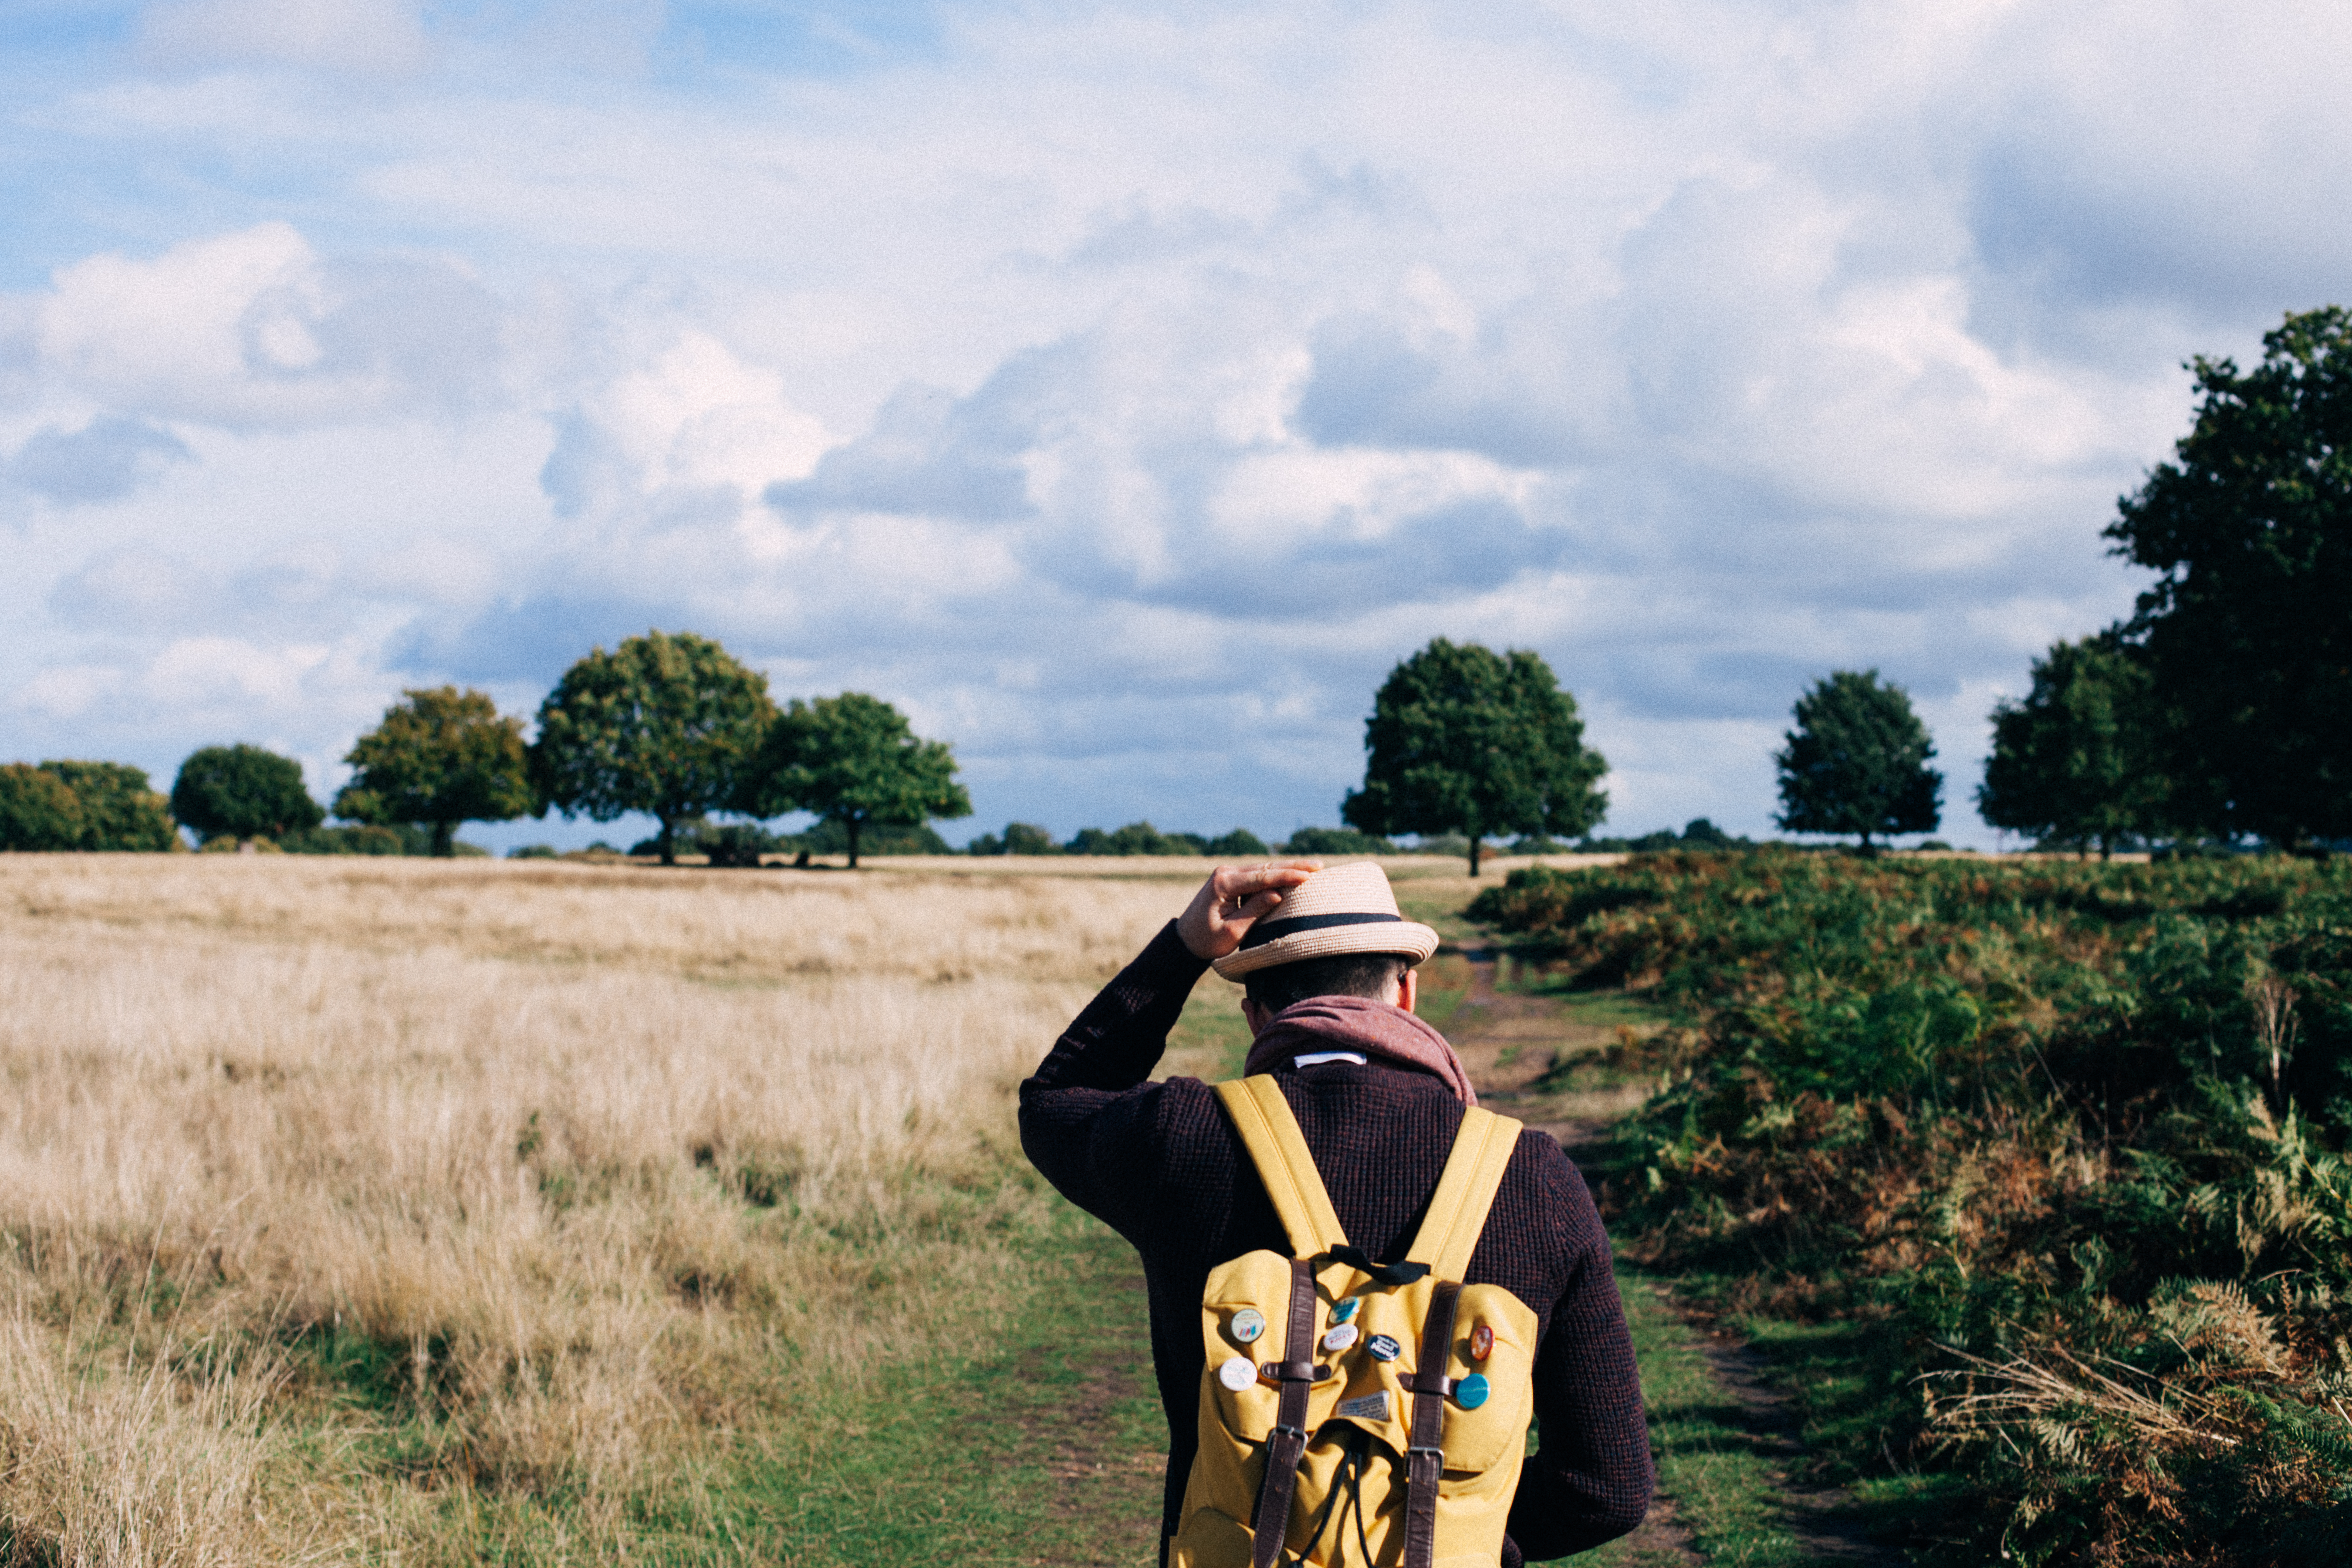
hand, man, landscape, grass, sky, field, countryside, adventure, backpack, summer, travel, recreation, walk, hat, agriculture, leisure, trees, outdoors, adult, rural area, cropland